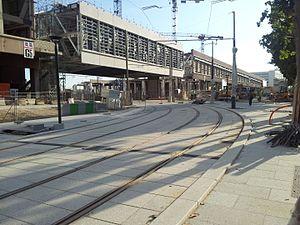
L’entrepôt Macdonald est un ancien entrepôt situé sur le côté sud du boulevard Macdonald, dans le 19ᵉ arrondissement de Paris. À partir de 2010, il est en partie détruit et en partie reconverti pour faire place à des logements, bureaux et autres équipements.